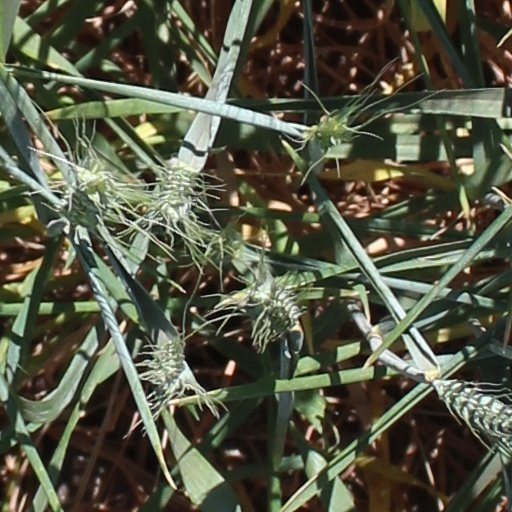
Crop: wheat